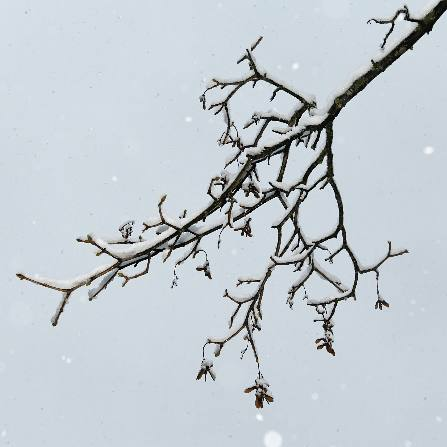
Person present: No